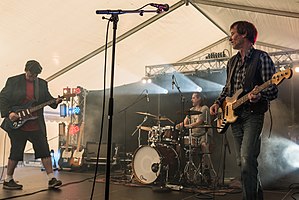
Rabalder
Rabalder på Herning Rocker
Rabalder på Herning Rocker
RABALDER er et Gasolin & Kim Larsen kopi band der består af musikere der var med i et af de allerførste Gasolin kopibands der blev startet i Danmark. Nemlig Kai Jack Andersen der helt tilbage i start 90'erne dannede bandet GasJam der eksisterede i en lang årrække med musikerne Kai Jack Andersen som sanger og frontfigur, Jan Zornig Andersen på Leadguitar, Henning Elo Mortensen på bas og Toni Brown på trommer.